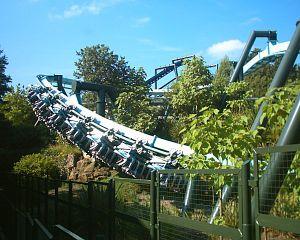
Galactica sont des montagnes russes en métal de type volantes construites par Bolliger & Mabillard, situées à Alton Towers dans le Staffordshire, au Royaume-Uni. Ouvertes le 16 mars 2002 sous le nom AIR, ce sont les seules montagnes russes volantes de Bolliger & Mabillard d'Europe. Elles sont localisées dans la zone Forbidden Valley du parc.
Les montagnes russes volantes sont un type de montagnes russes où les passagers ont une position allongée sur le ventre avec les rails dans leur dos, donnant l'impression d'envol complet. La première attraction de ce type fut construite en 1997 au Royaume-Uni par Skytrak International pour le parc Granada Studios, sous le nom de Skytrack. Ce genre de montagnes russes se décline en plusieurs variétés de taille et de design selon les terrains que celles-ci occuperont. Quelques montagnes russes volantes sont destinées aux enfants et sont généralement lentes et les sensations sont peu présentes. D’autres sont destinées à un public d’adolescents et d’adultes avec notamment une vitesse beaucoup plus rapide procurant des sensations intenses.
Alton Towers est un parc à thèmes situé dans la commune d'Alton dans le Staffordshire. Il est construit sur le site d'une ancienne maison fortifiée. Alton Towers est une propriété de Tussauds Group, filiale de Merlin Entertainments.